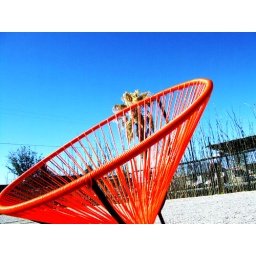
this orange chair was in high demand at the thunderbird... it's the only one.